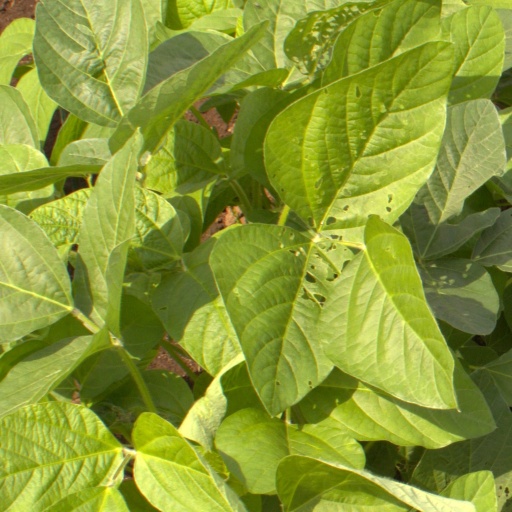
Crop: soybean